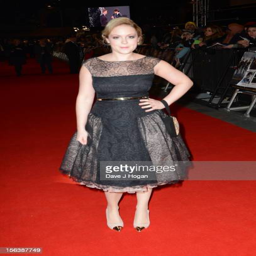
actor attends the uk premiere